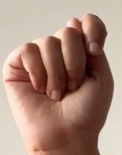
ASL sign: T